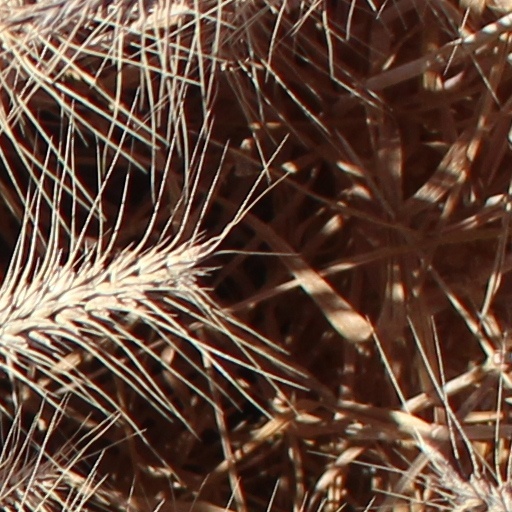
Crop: wheat